Question: Please indicate a possible affordance area of baseball bat that can be used for holding
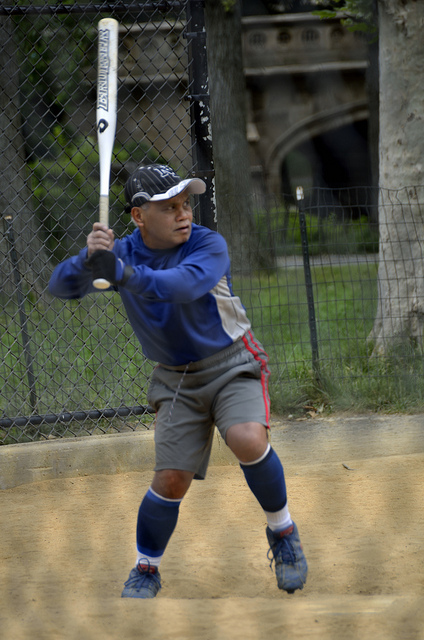
Answer: [82.175, 220.351, 118.667, 289.123]